Fleet Review (Japan)

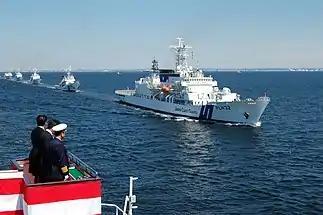
Shinzō Abe and Keiichi Ishii reviewed the JCG fleet in honor of their 70th anniversary in 2018

In addition to the JMSDF, the 2015 Fleet Review saw participation from the United States Navy, the French Navy, the Royal Australian Navy, the Republic of Korea Navy, and the Indian Navy. This marked the first attendance of a South Korean vessel since the 2002 review.